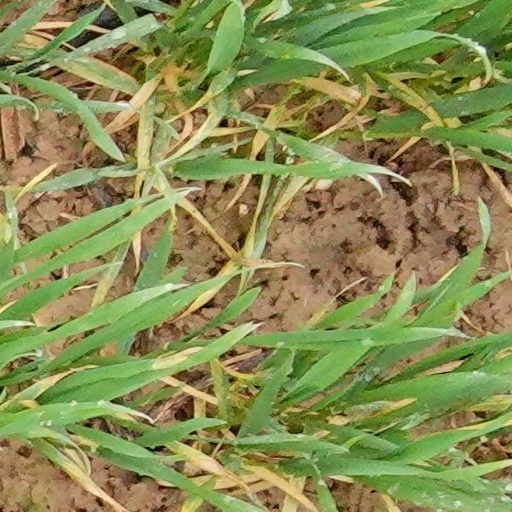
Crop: wheat